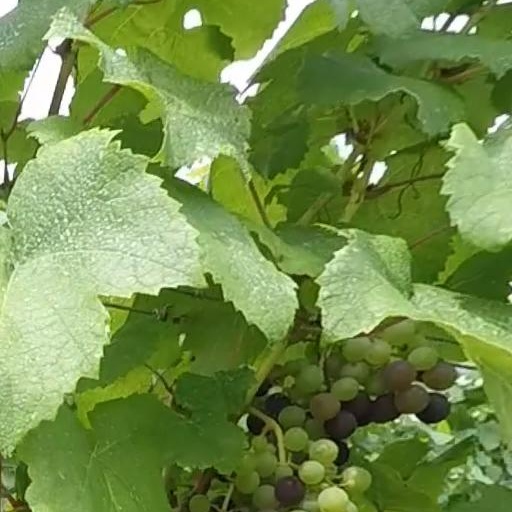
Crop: grape